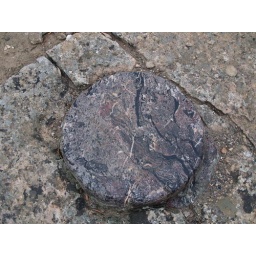
A column base in serpentinite